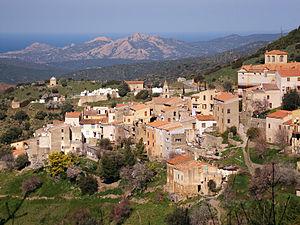
Novella est une commune française située dans la circonscription départementale de la Haute-Corse et le territoire de la collectivité de Corse. Elle appartient à l'ancienne piève d'Ostriconi.